Describe the emotion expressed in this image:  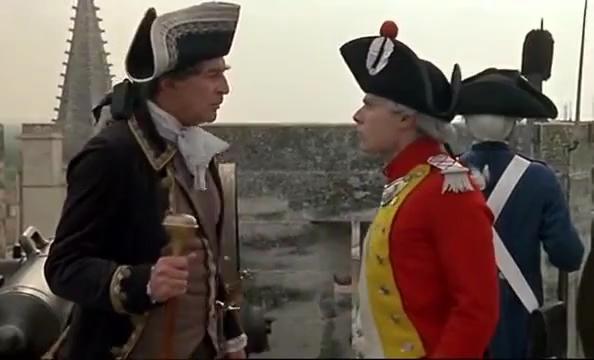
This person displays Suffering, valence and arousal with low intensity.